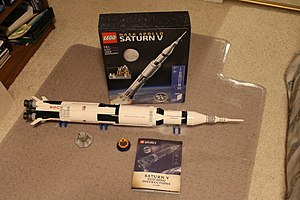
Lego Ideas
Lego sæt 21309 Apollo 11 Saturn V raketten indeholder 1969 klodser - det samme antal som året for den første månelanding.
Lego Ideas en produktlinje fra af den danske legetøjskoncern LEGO. Lego Ideas starter på et website, der drives af Chaordix og Lego, som lader brugere indsende ideer til Legomodeller, der kan blive produceret som rigtige sæt og solgt kommercielt. Den oprindelige designer modter 1% i royalties. Hjemmesiden starterde i 2008 som en udløber af den japanske hjemmeside Cuusoo.